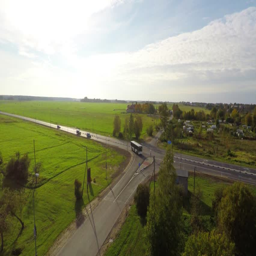
camera follows white bus , on the road .